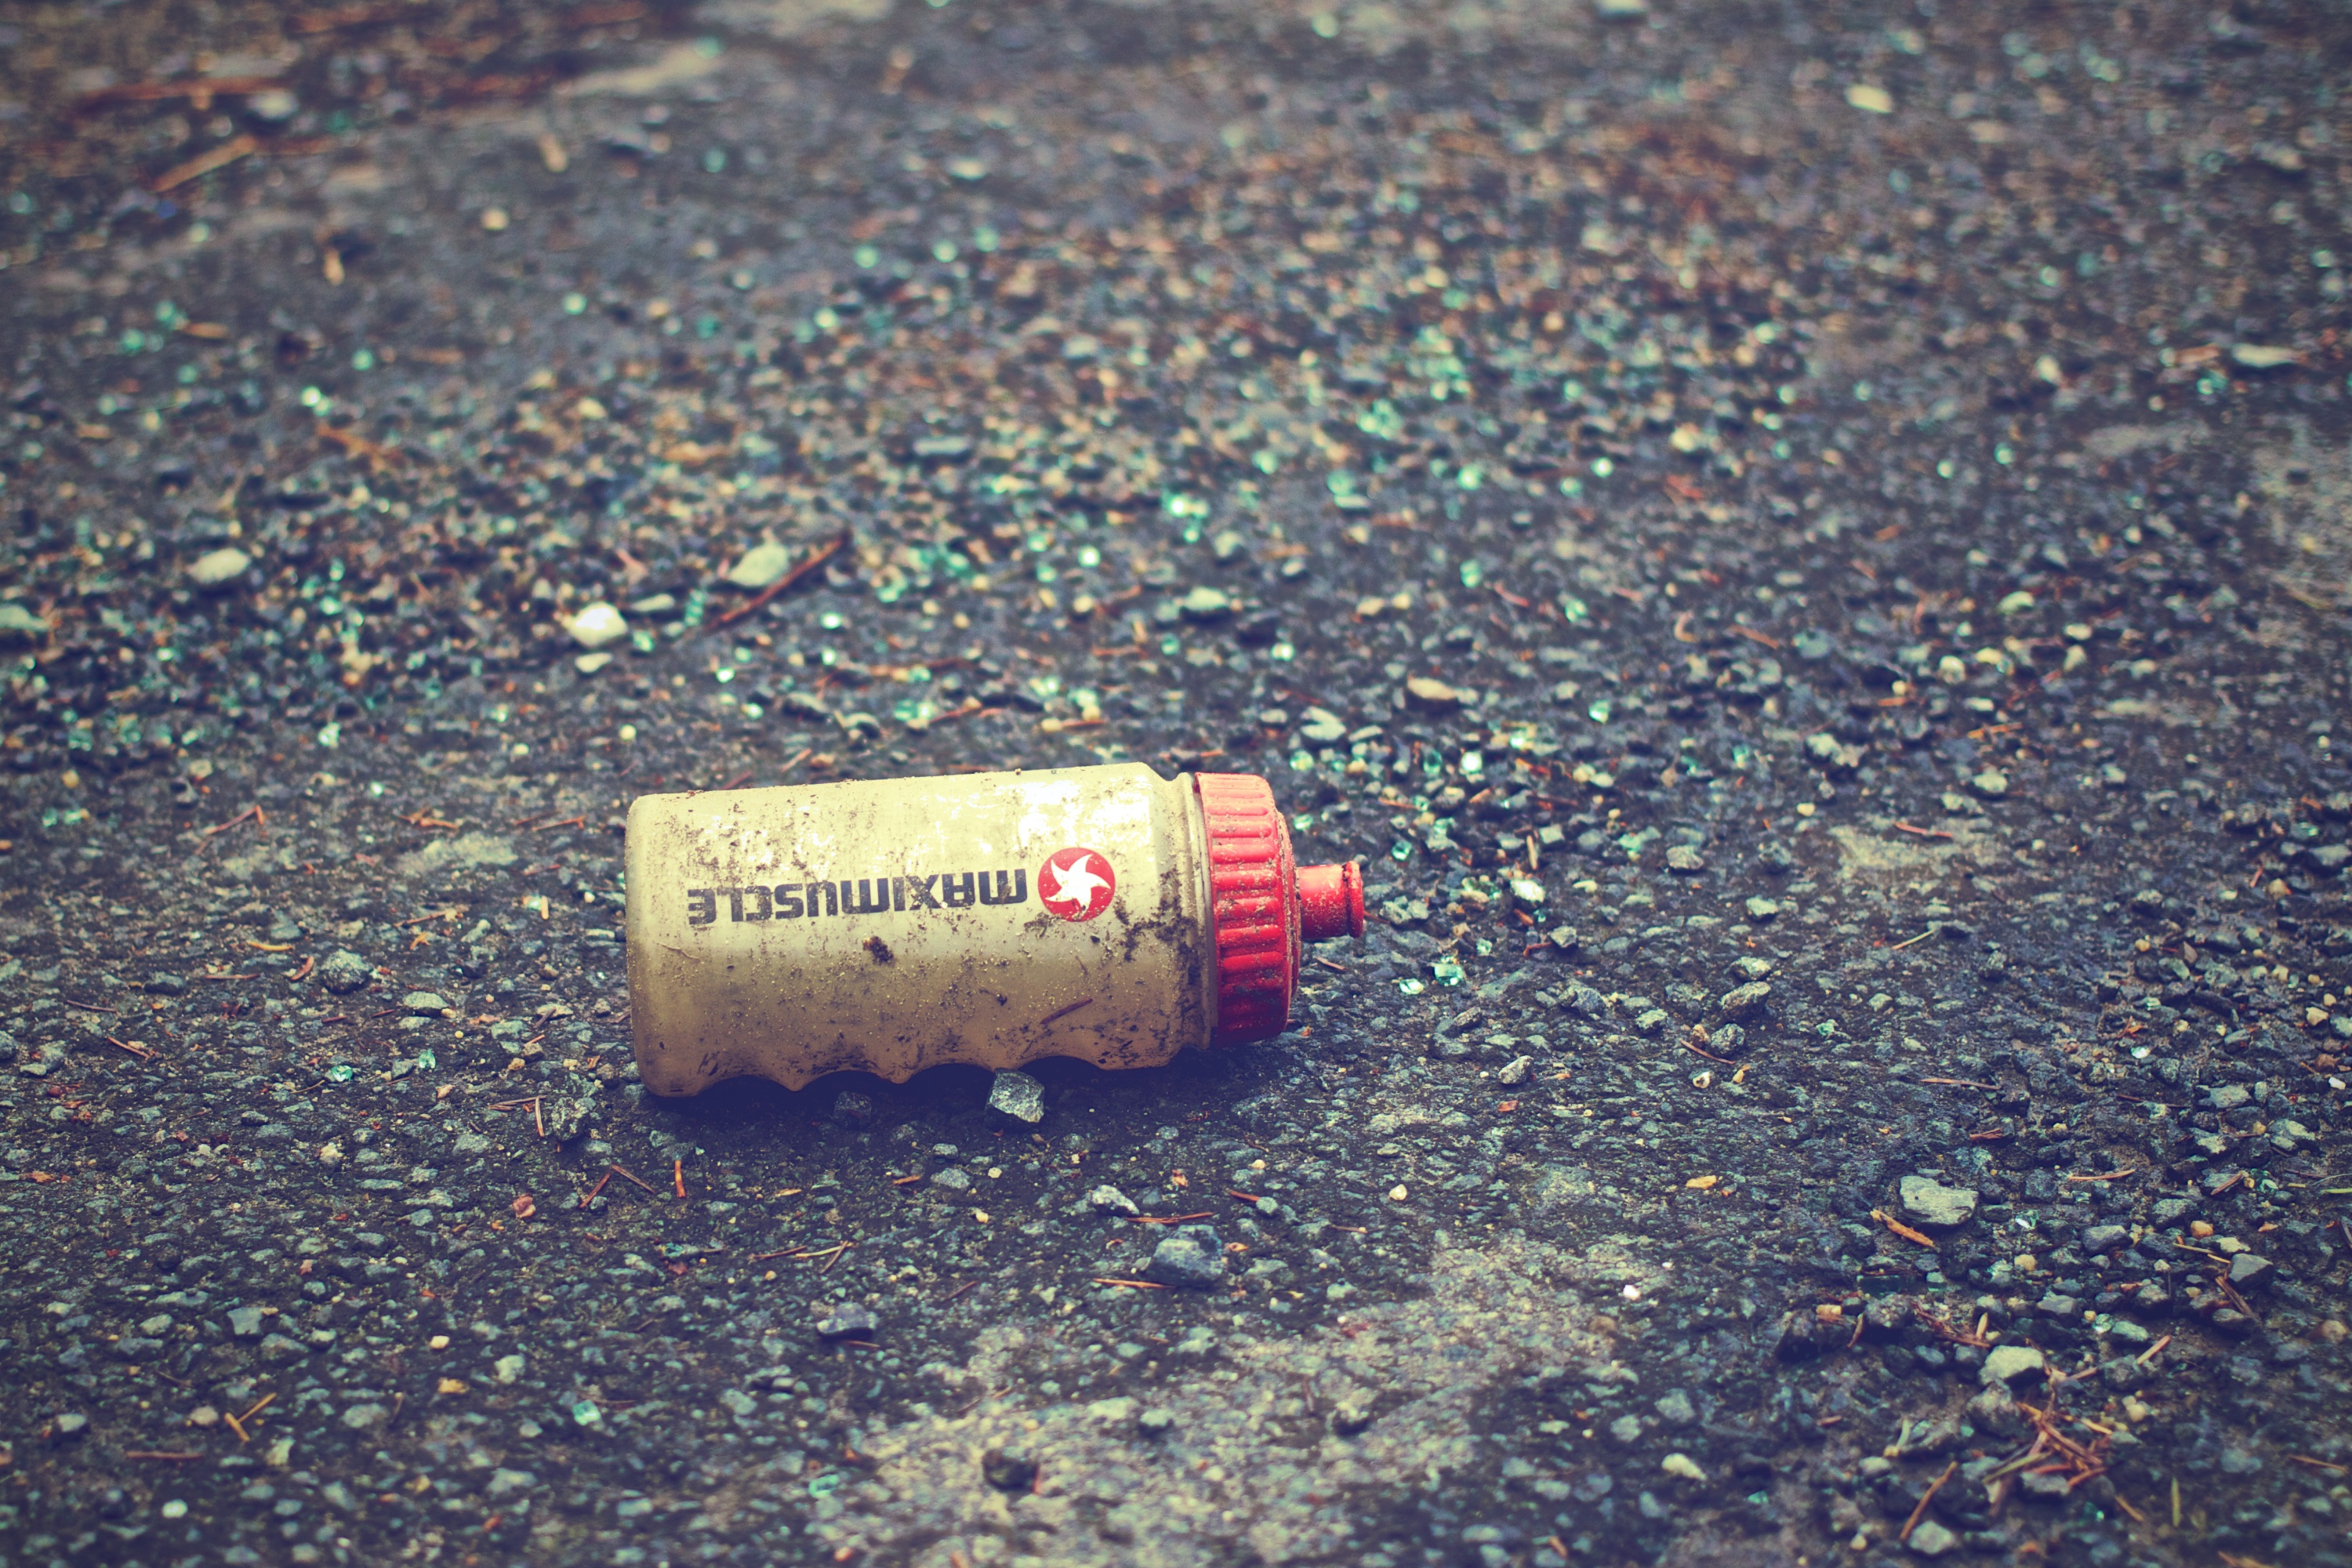
plastic, leaf, bicycle, asphalt, soil, beverage, drink, bottle, container, waste, garbage